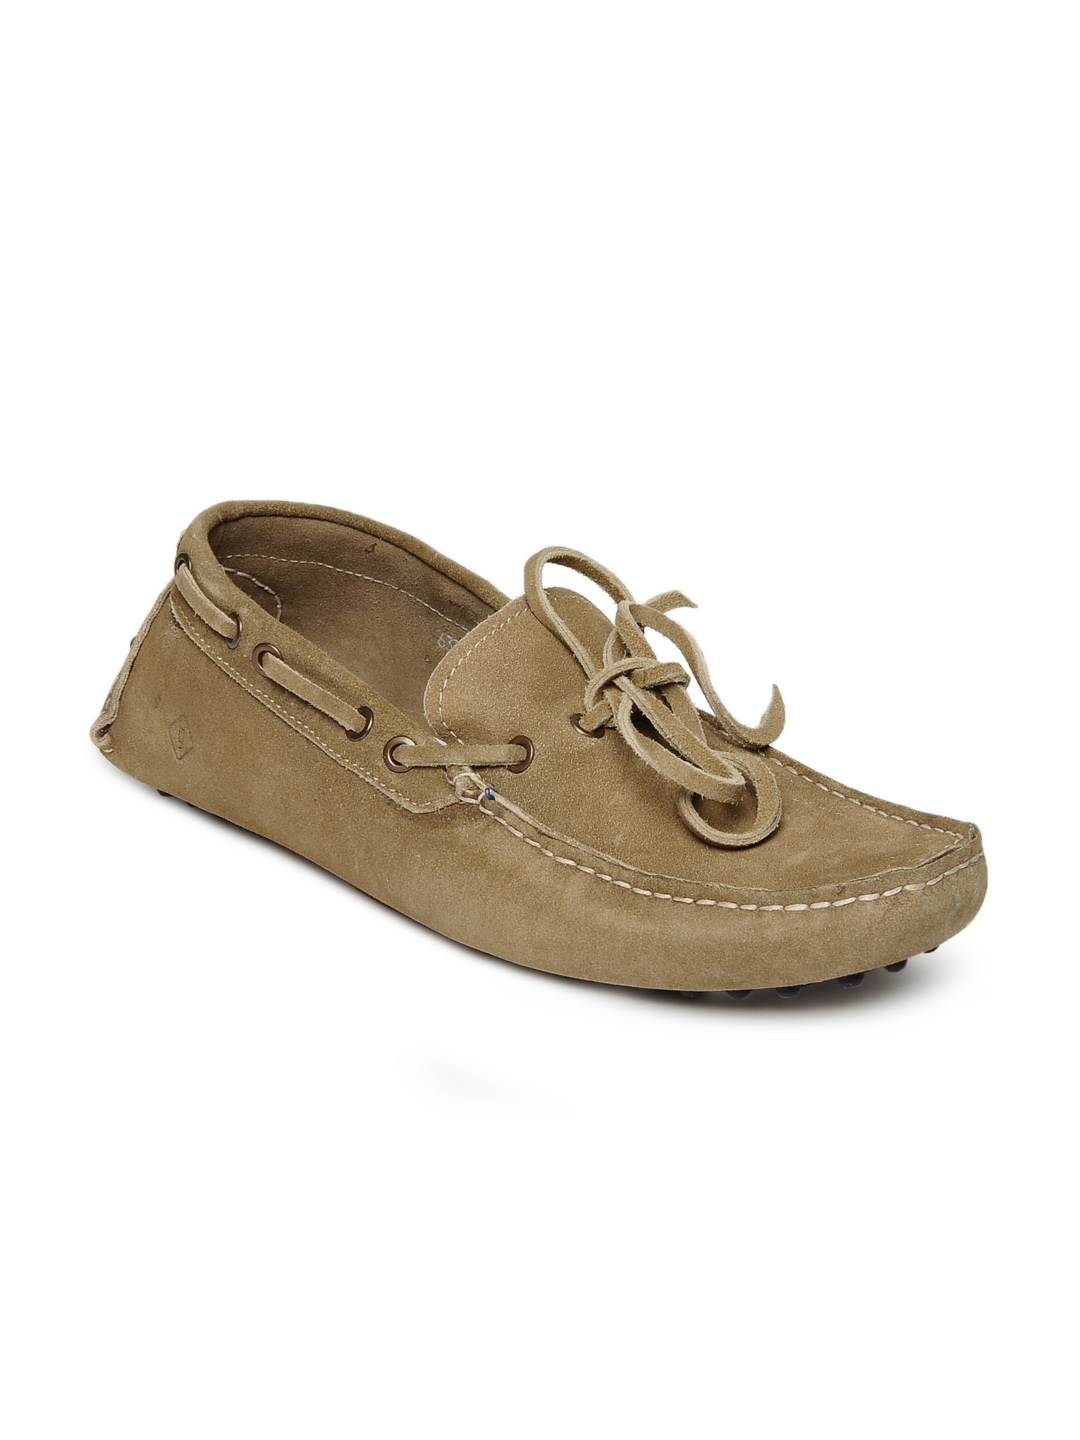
Ganuchi Men Brown Shoes
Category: Footwear / Shoes / Casual Shoes
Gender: Men
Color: Beige
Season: Summer 2012
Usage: Casual